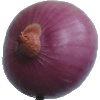
Label: Onion Red Peeled 1